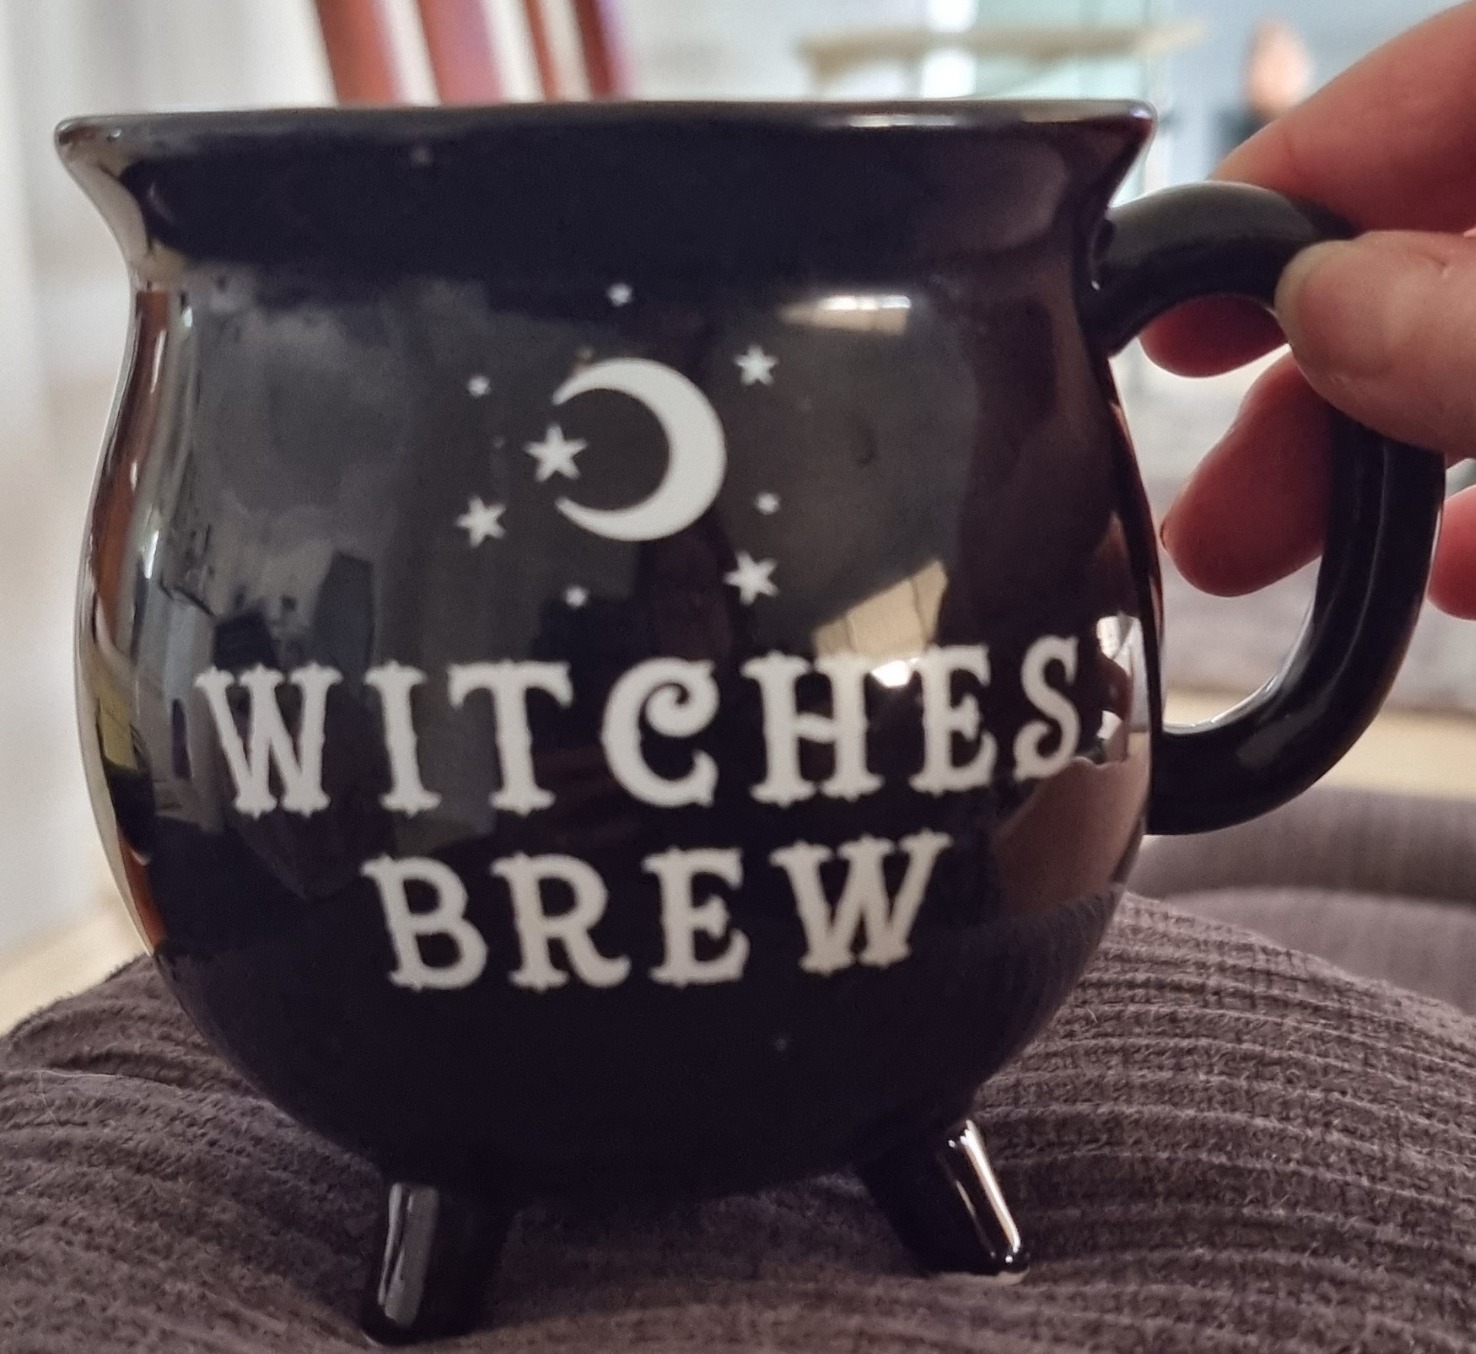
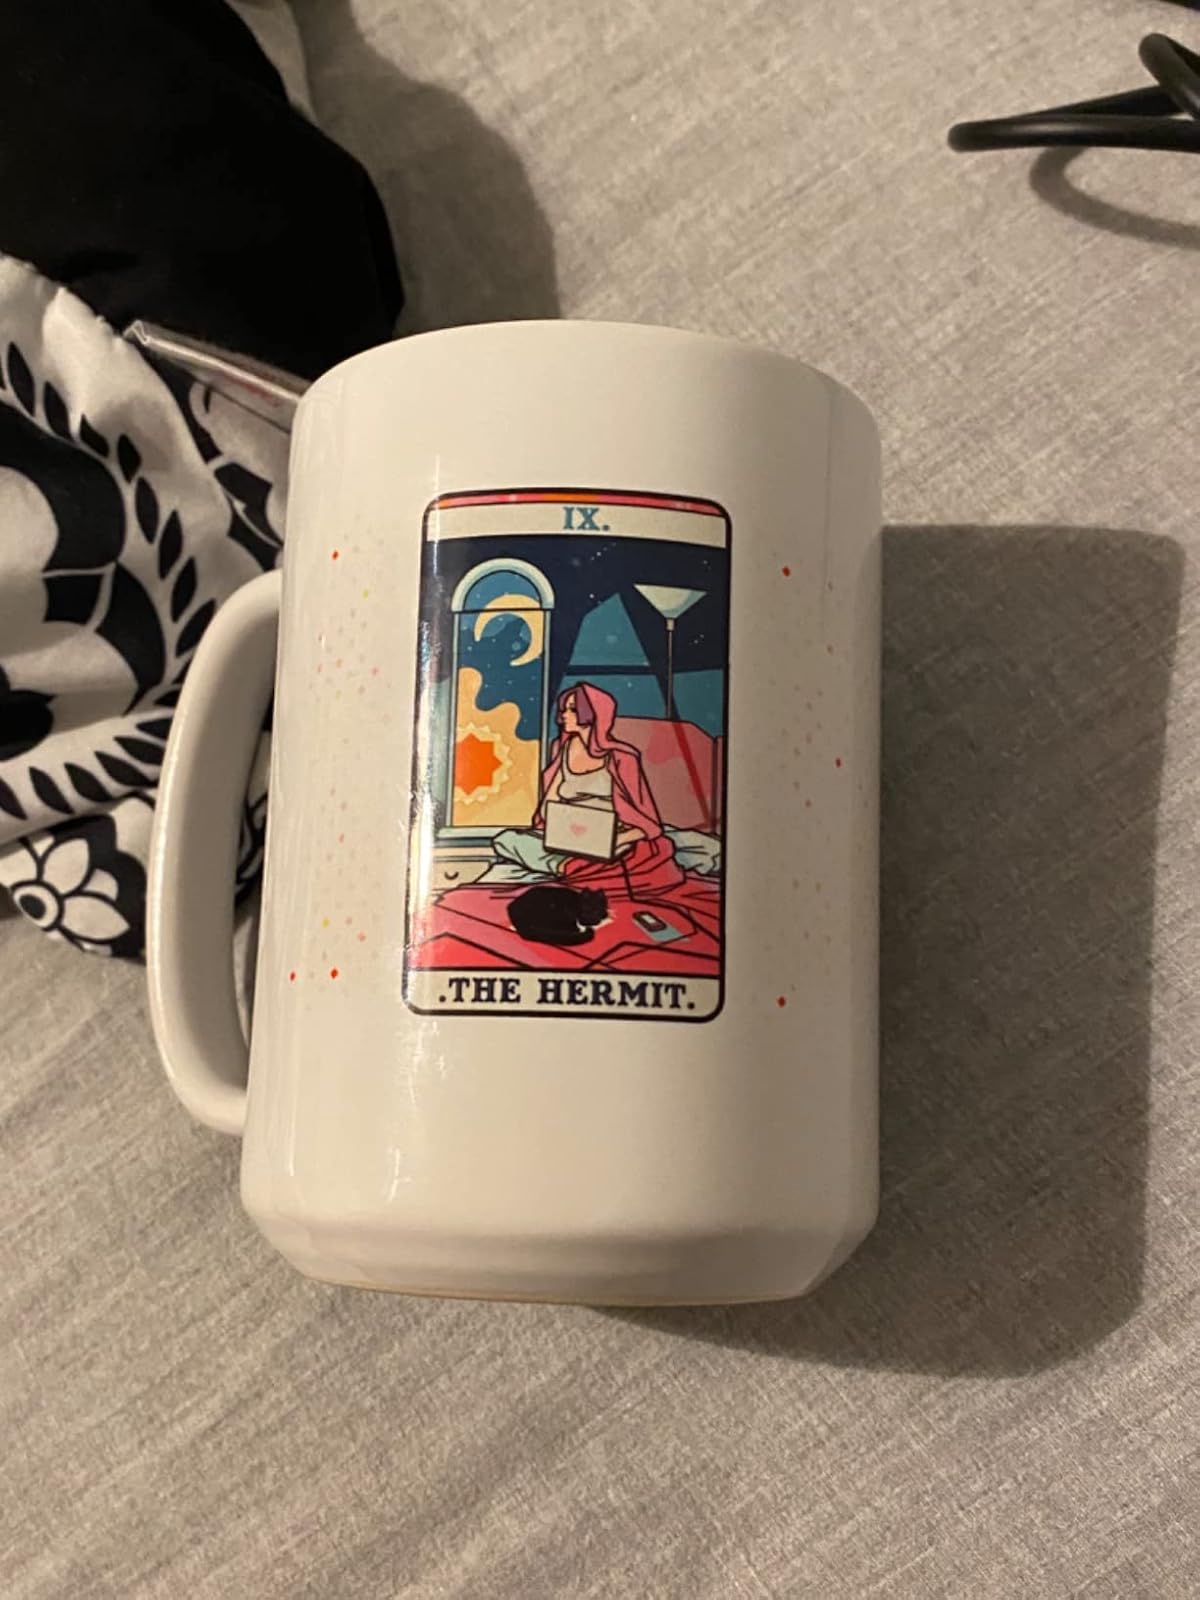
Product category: items_mug
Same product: no